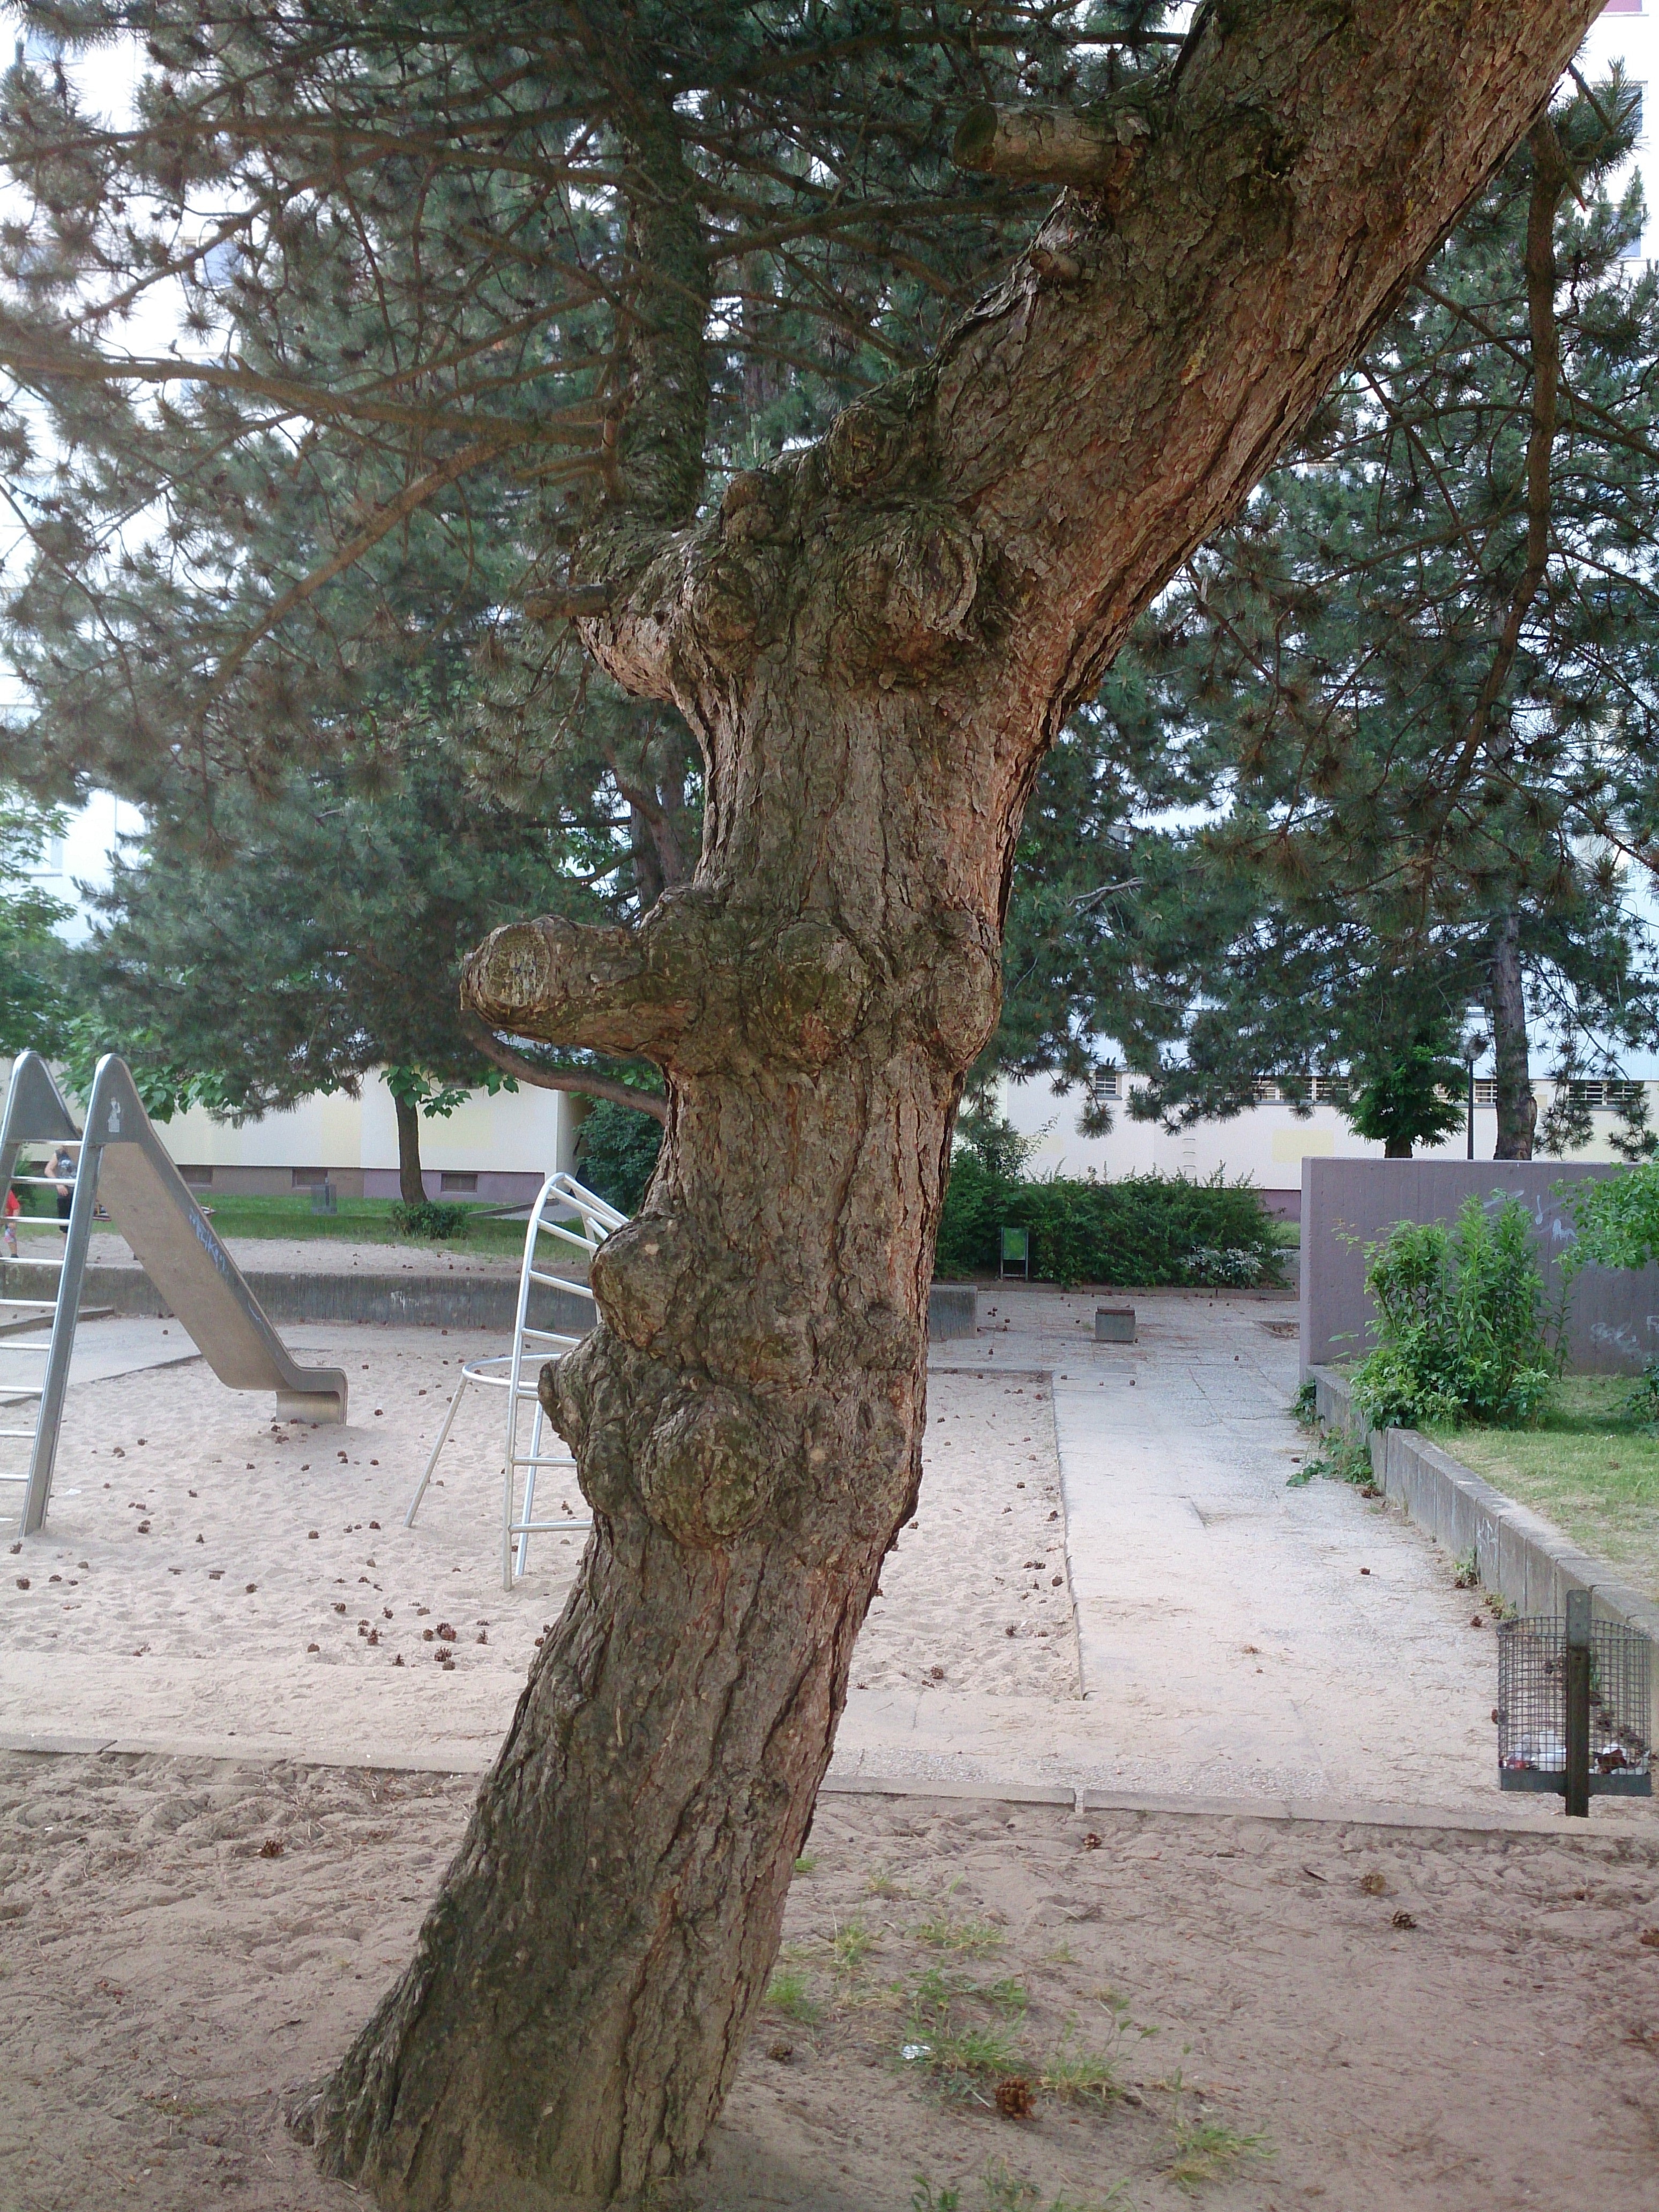
tree, nature, plant, wood, trunk, old, bark, log, mouth, face, eyes, creepy, gnarled, spirit, tree bark, fairy tales, tree face, tree spirit, forest spirit, nature spirit, woody plant